Copper-Roof Palace

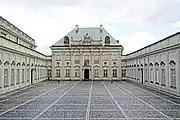
Copper-Roof Palace

The Copper-Roof Palace is an 18th-century palace in Warsaw, Poland. It takes its name (which is less precisely phrased in the original Polish) from the copper roof, a rarity in the first half of the 18th century. Since 1989 the palace has been a branch of the Royal Castle Museum.